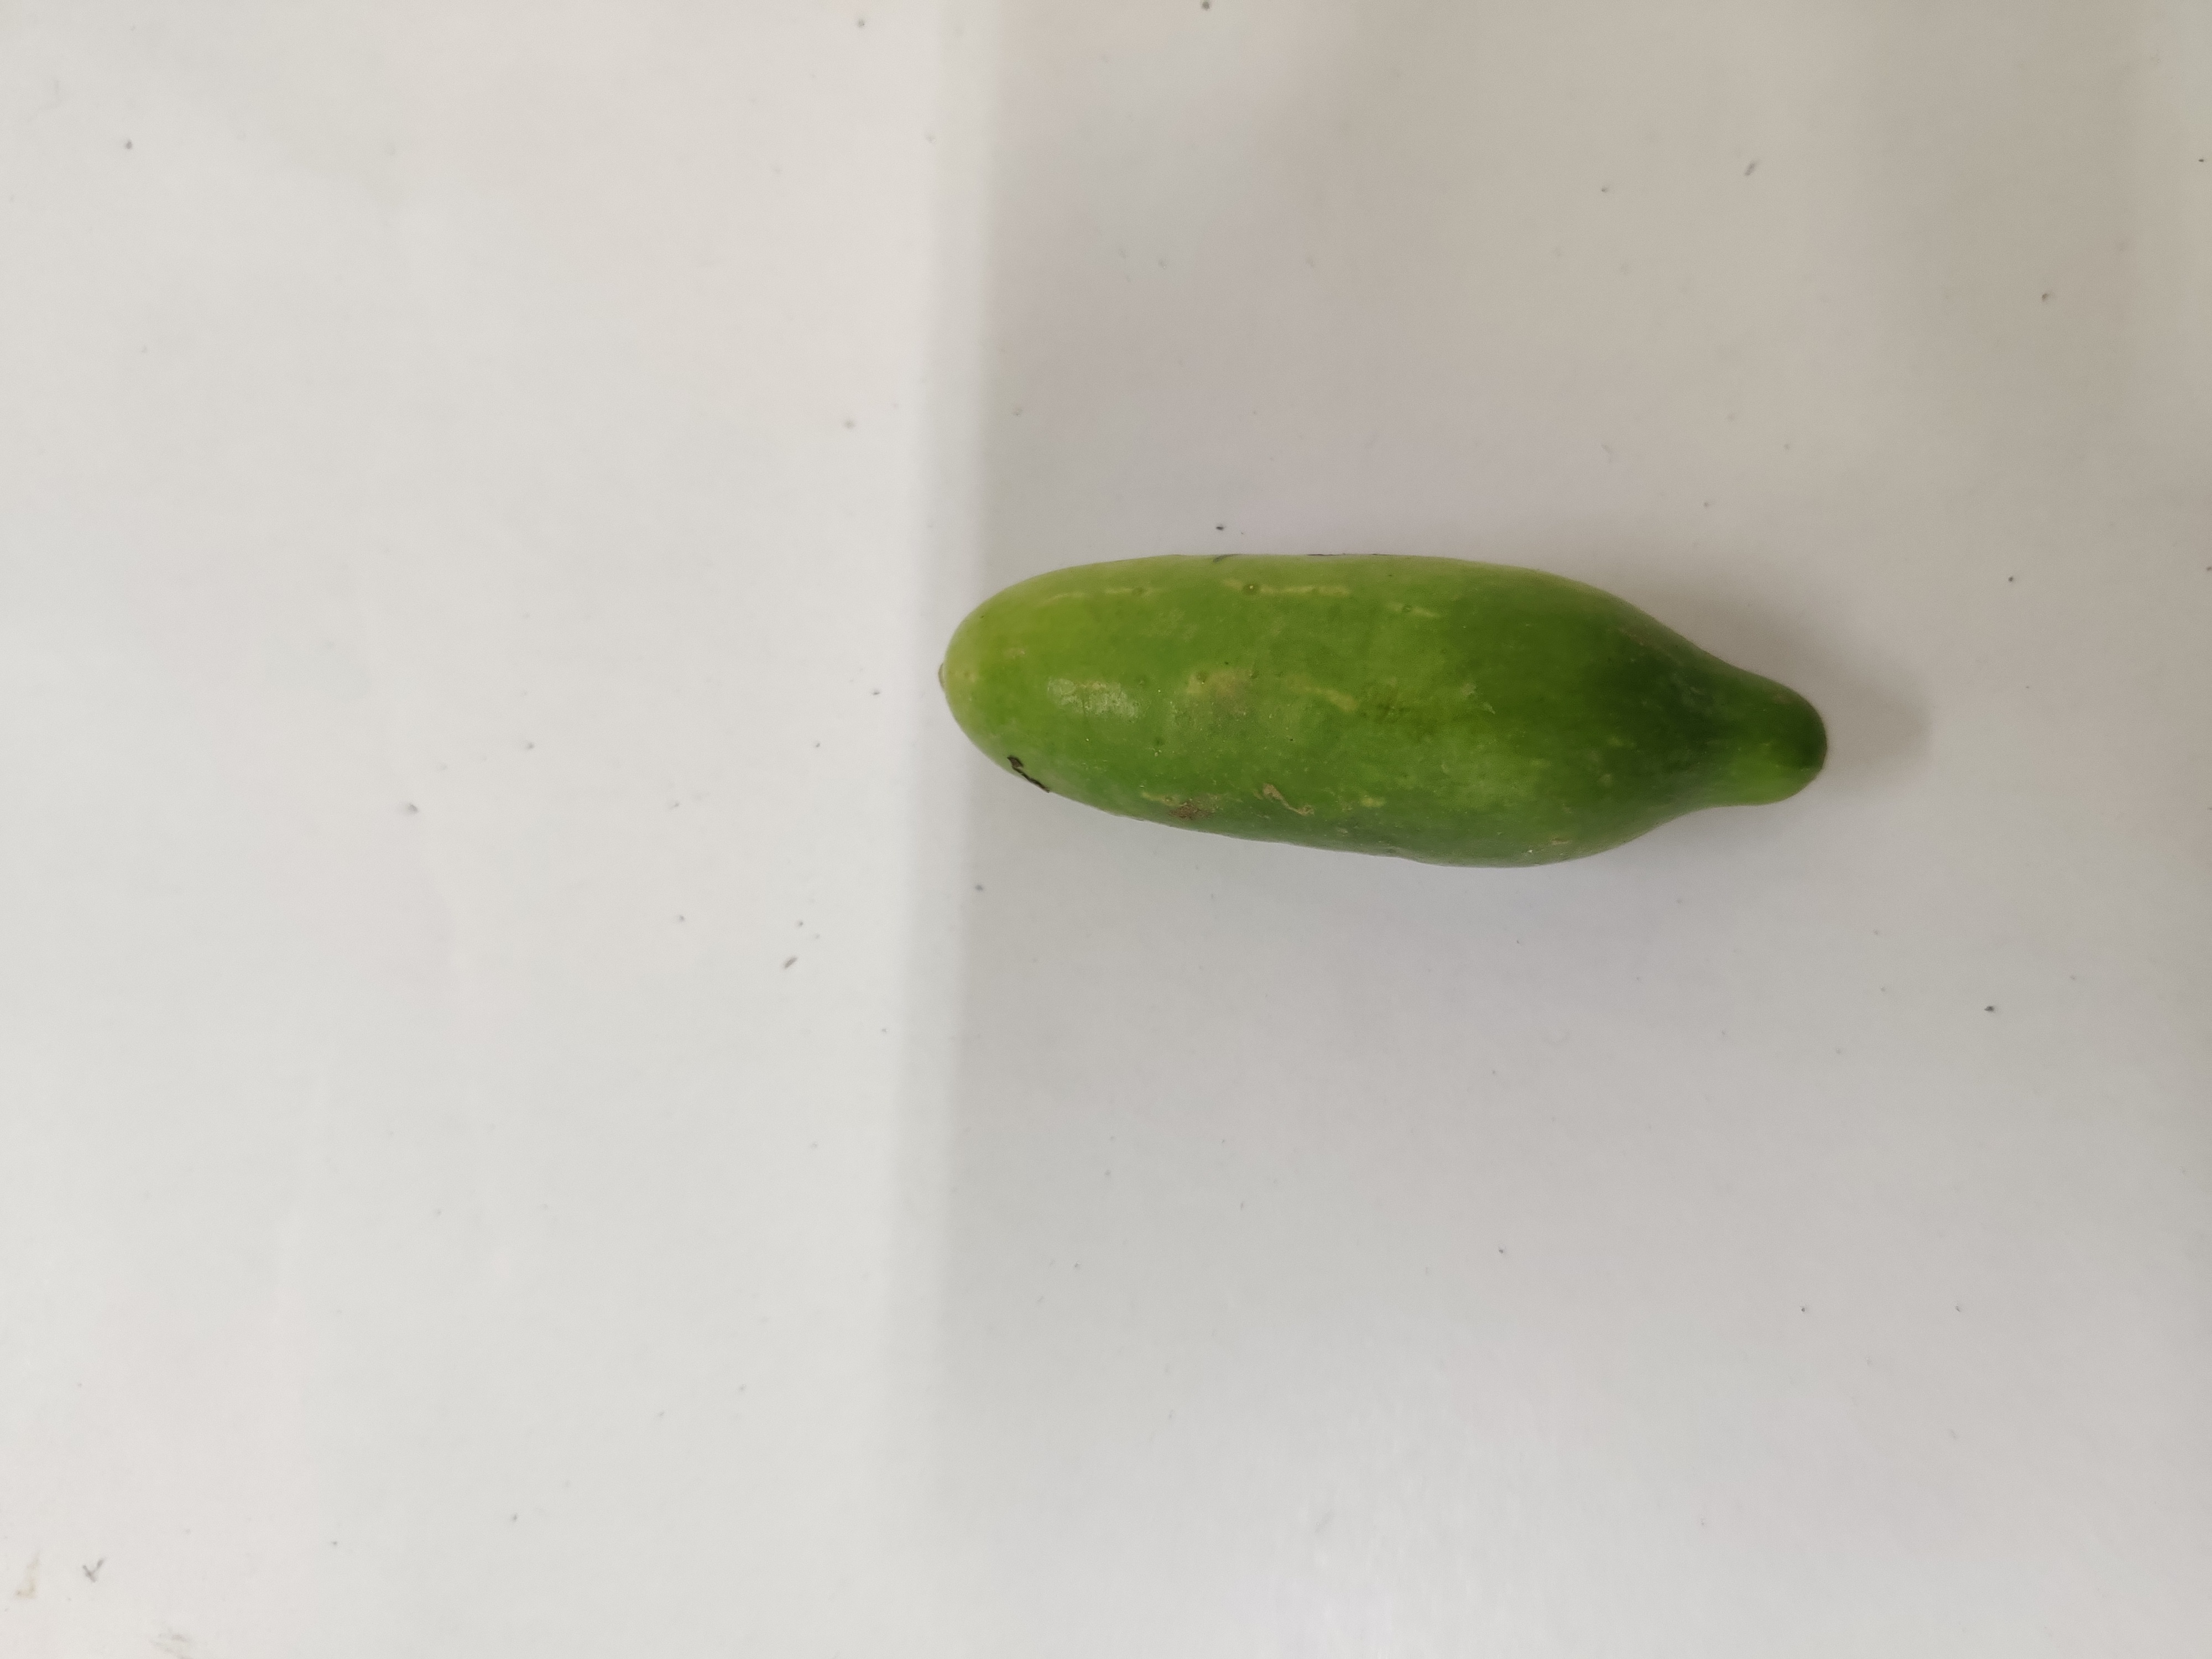
Crop: Ivy Gourd
Condition: Fresh